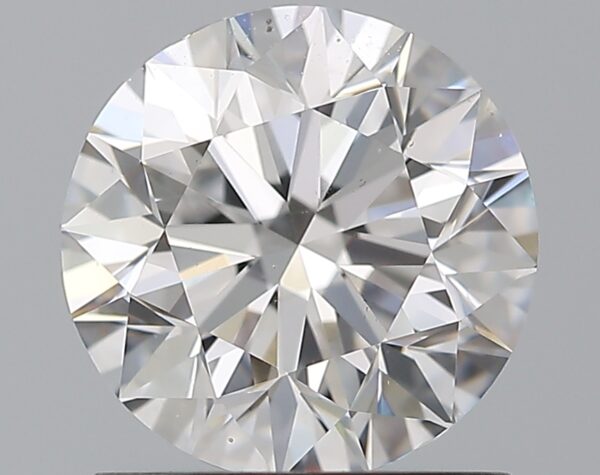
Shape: round
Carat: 1.2
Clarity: VS1
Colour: D
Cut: EX
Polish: EX
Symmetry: EX
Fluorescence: N
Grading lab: GIA
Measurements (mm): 6.69 x 6.73 x 4.27